Peter Bos

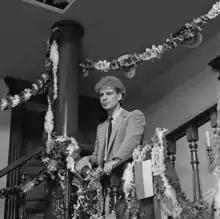
Peter Bos in De Zevensprong

Petrus Andreas Maria (Peter) Bos (born 20 June 1950 in Amsterdam) is a Dutch film, stage and television actor best known for his role in the 1982 children's television series "De Zevensprong" in which he played the leading part as the teacher Frans van der Steg. He is also known from the children's film "Knokken voor twee" (directed by Karst van der Meulen) which was released in the same year.